Frances Wisebart Jacobs

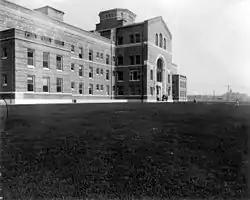
National Jewish Hospital, c. 1920, built as the result of Frances Wisebart Jacobs' efforts

Due to the advocacy by Rabbi William S. Friedman of Denver's Temple Emanuel, Denver's Jewish Hospital Association was organized in November 1889, incorporated in April 1890 and a hospital cornerstone was laid in October of that year.